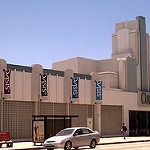
Label: buildings